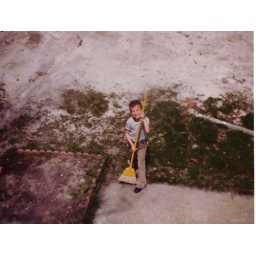
Jason from the roof of our house in Mystic Island, NJ